Rensselaer Courthouse Square Historic District

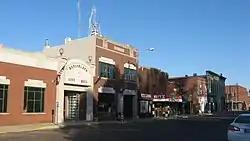
Rensselaer Courthouse Square Historic District, April 2012

Rensselaer Courthouse Square Historic District is a national historic district located at Rensselaer, Jasper County, Indiana. It encompasses 37 contributing buildings, 2 contributing structures, and 3 contributing objects in the central business district of Rensselaer. The district developed between about 1868 and 1955, and includes notable examples of Italianate, Romanesque Revival, Gothic Revival, Classical Revival, Art Deco, and Modern style architecture. Located in the district is the separately listed Jasper County Courthouse. Other notable buildings include the Mobil Service Station (1955), Murray Building (1906), A. Leopold Building (1881), First National Bank Building (1917), IOOF Lodge (1895), Eigelsbach Building (1899), Eger Grocery (c. 1930), and Worden Building (1928).